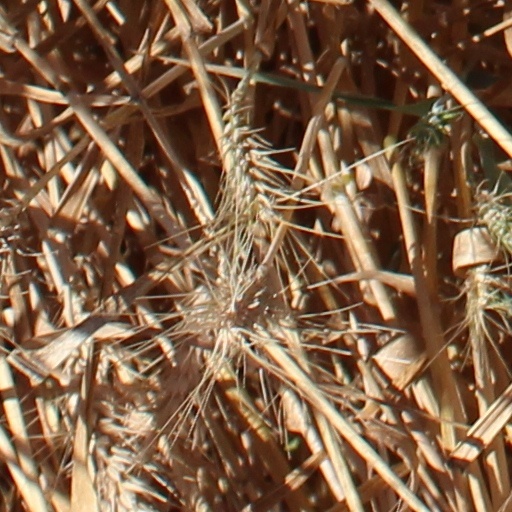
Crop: wheat